Zafar Bangash

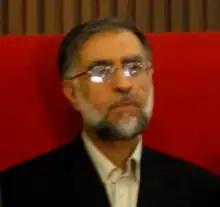
Bangash in 2009

Zafar Bangash (Urdu: ظفر بنگش; born 1950) is an Islamic movement journalist and commentator in Toronto, Canada. Bangash is Director of the Institute of Contemporary Islamic Thought (ICIT), and is former president of the Islamic Society of York Region, a suburb of Toronto. He also served as Imam at the Islamic Society of York Region's Mosque and community centre in Richmond Hill, Ontario. He relinquished his responsibilities with the Islamic Society of York Region in 2019 to devote full time to research in Seerah (life-history) for the Prophet of Islam. He is a former editor of "Crescent International" newsmagazine, and a Trustee and formerly assistant director of the Muslim Institute, London, where he worked with Dr. Kalim Siddiqui (1931–1996), the founder of the Muslim Institute and Leader of the Muslim Parliament of Great Britain. Bangash is also a co-founder of the Muslim Unity Group.